Nyck de Vries

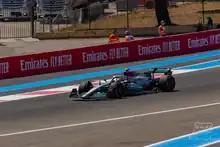
De Vries driving for Mercedes during free practice for the 2022 French Grand Prix

Following two rounds in which he only amassed a total of two points, de Vries fought for victory in both races of the London ePrix and finished in second place in both races, thus taking the lead in the championship before the final round. In the first race in Berlin he did not score any points but managed to maintain his lead in the standings. Having qualified 13th for the final race of the season, de Vries was given an early advantage when title rivals Mitch Evans and Edoardo Mortara collided at the start, and fellow contender Jake Dennis was involved in a crash shortly after the restart. De Vries finished the race in eighth place, thus winning his first ever World Championship in Formula E. The Dutchman ended the campaign with a total of two wins, four podiums and 99 points, seven ahead of vice-champion Mortara.